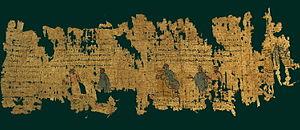
Une illustration est une représentation visuelle de nature graphique ou picturale dont la fonction essentielle sert à amplifier, compléter, décrire ou prolonger un texte.
Le Vergilius Vaticanus, également nommé Virgile du Vatican ou Fuluii Ursini schedae Vaticanae est un manuscrit enluminé contenant des fragments de l'Énéide et des Géorgiques de Virgile, daté des environs du début du Vᵉ siècle. Contenant 76 folios et 50 miniatures, il est conservé à la bibliothèque apostolique vaticane où il est coté Cod. Vat. Lat. 3225.
L'enluminure antique désigne la décoration des manuscrits pendant la période antique dans les civilisations grecques et romaine. D'abord appliquée aux papyrus, ces décorations ornent progressivement les codex en parchemin qui apparaissent au Iᵉʳ siècle. Seuls quelques rares manuscrits de cette époque sont encore conservés et ne permettent pas de se faire une idée exhaustive de la diversité de la production de l'époque.